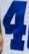
Number: 4